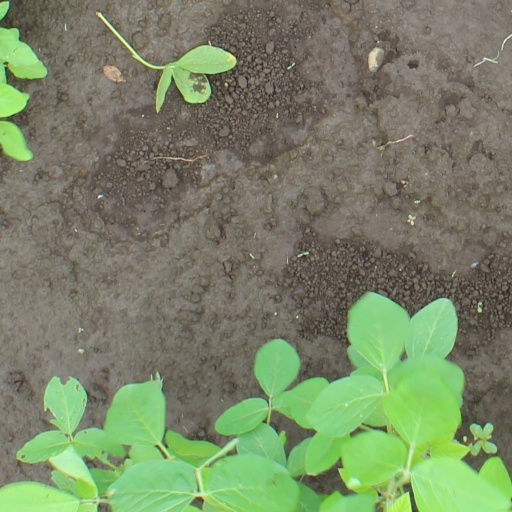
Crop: soybean